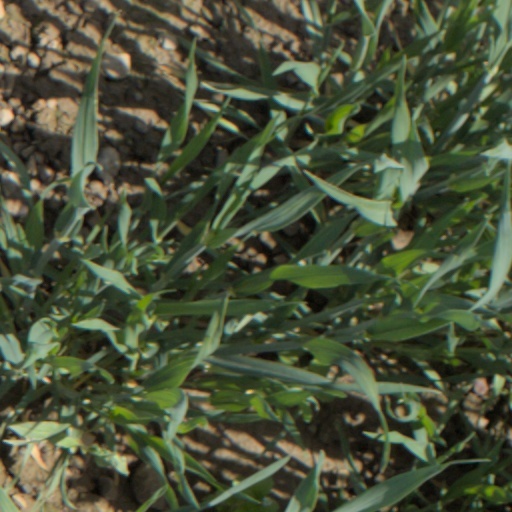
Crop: wheat